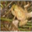
Label: frog